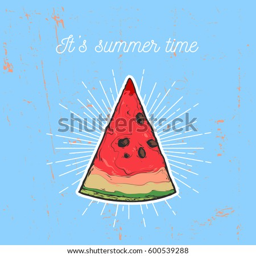
vector illustration - isolated red slice of watermelon on a blue background .